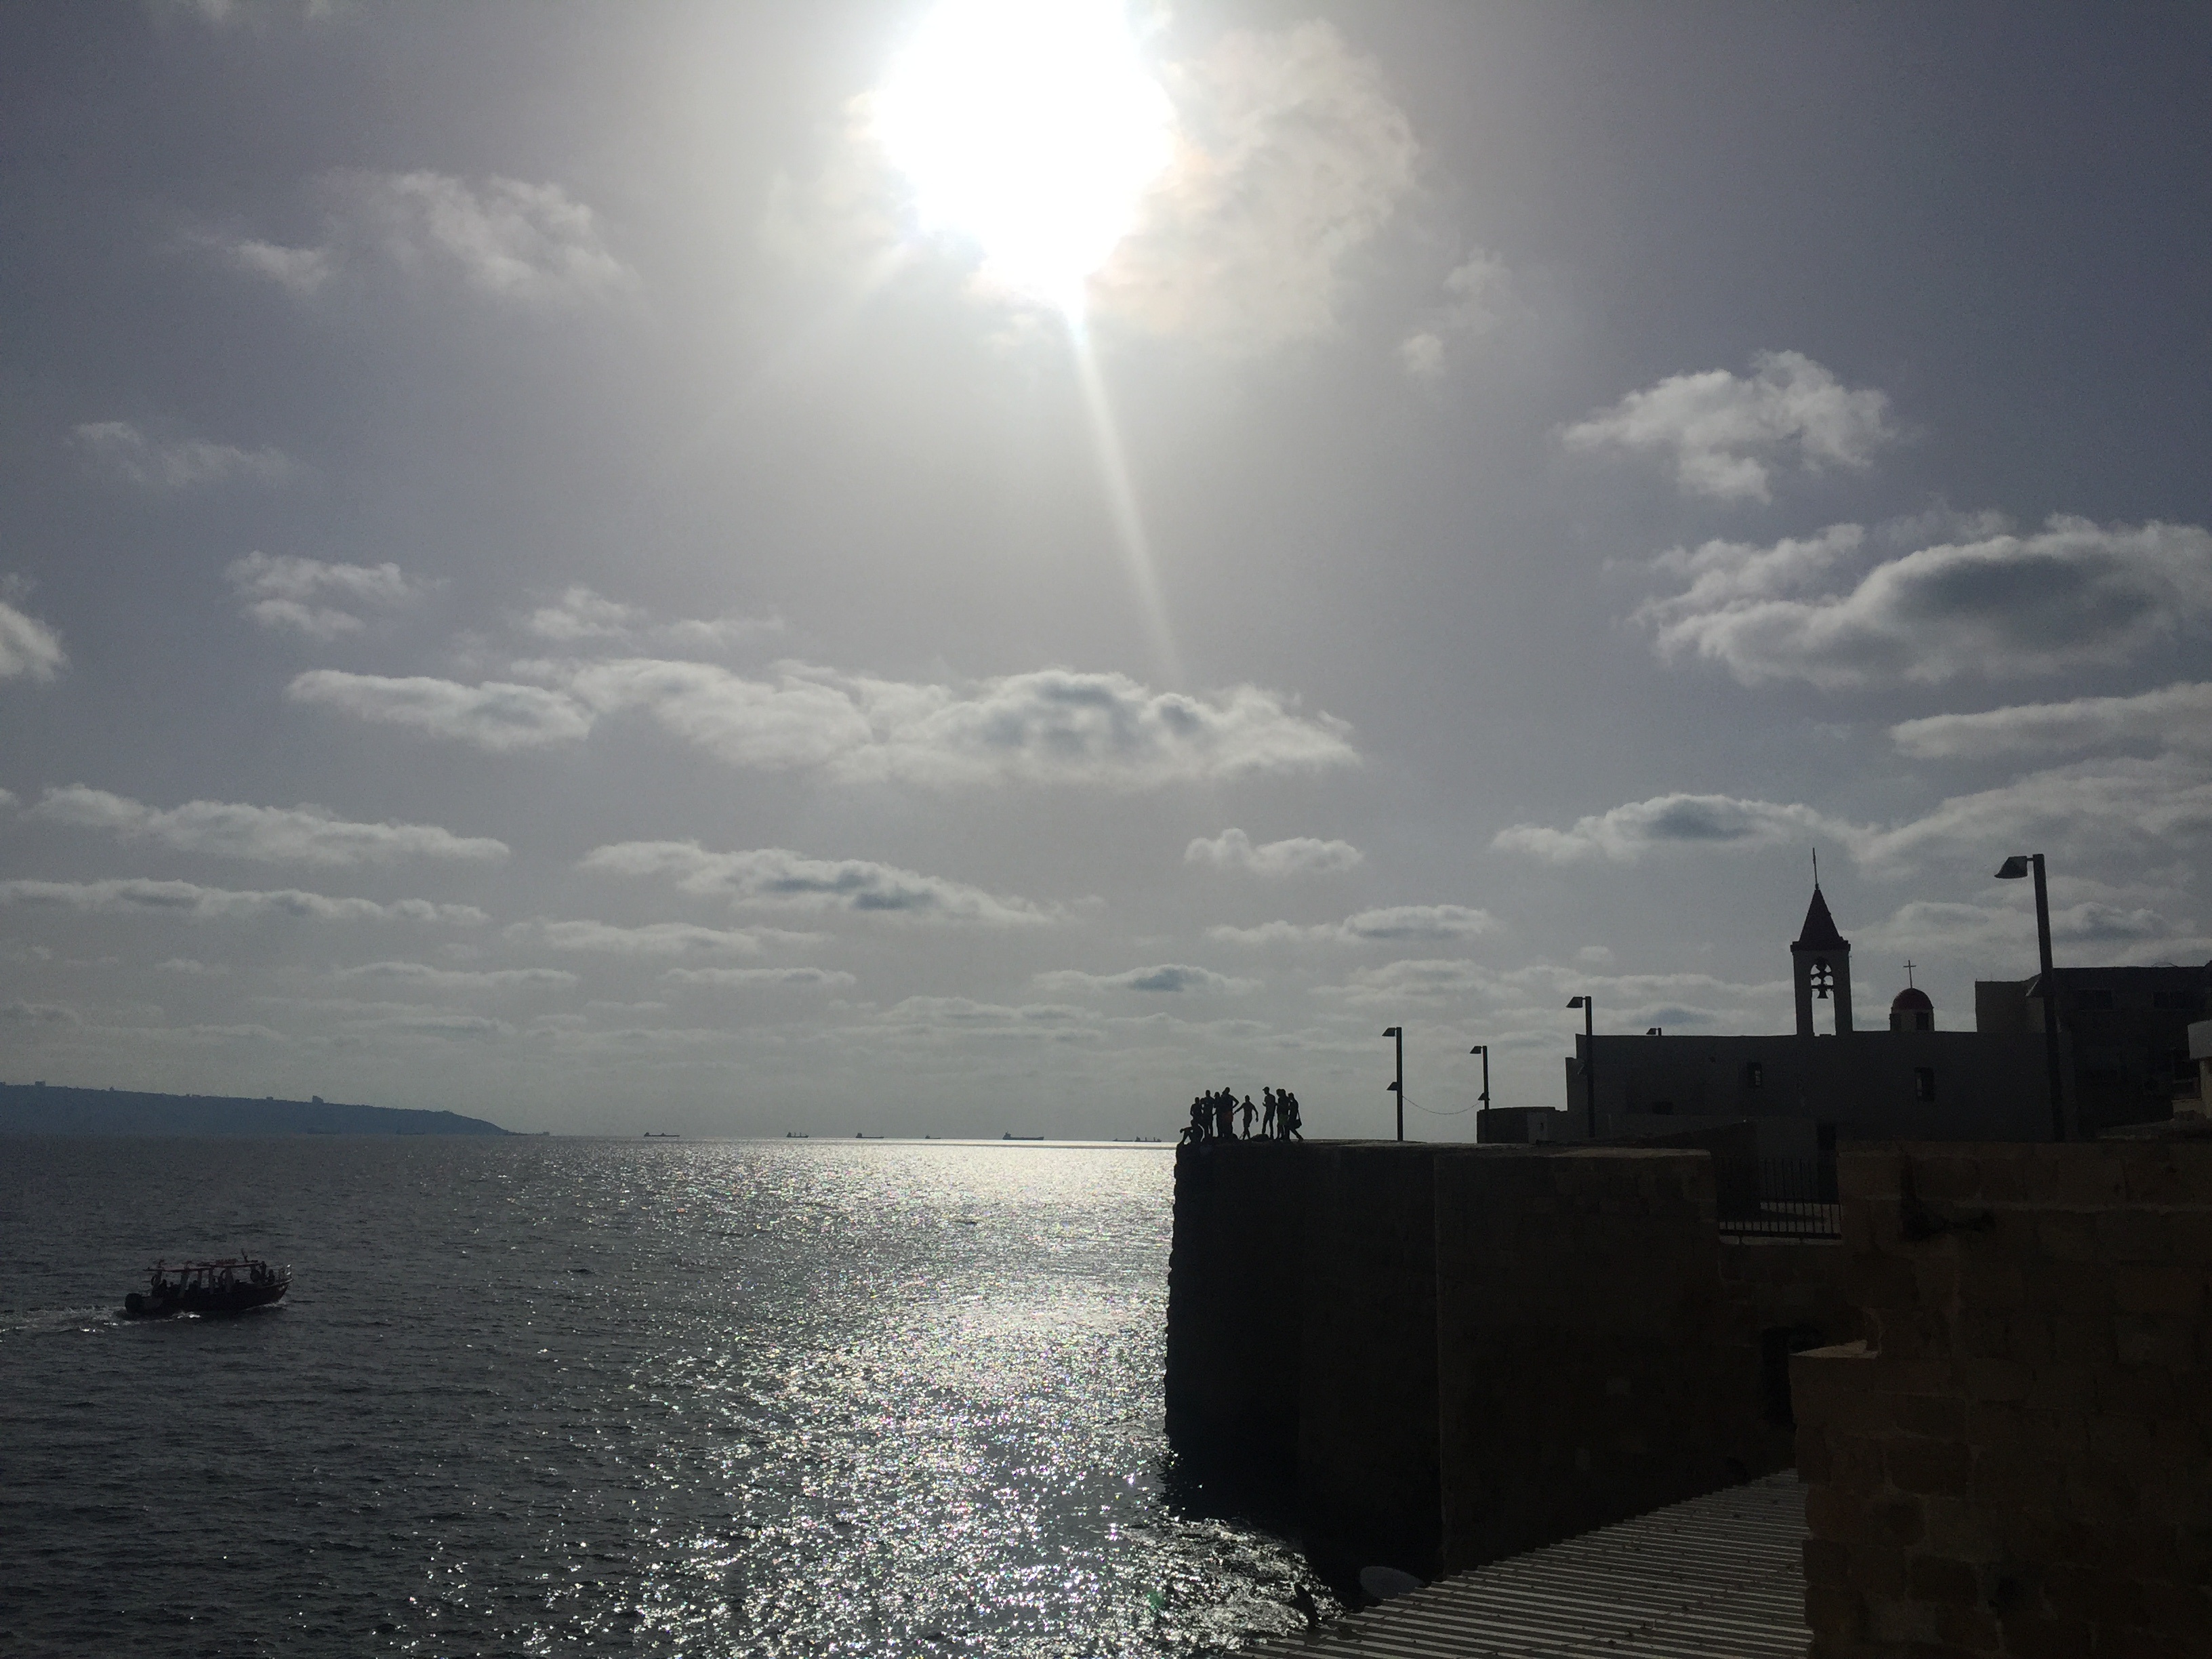
sea, coast, ocean, horizon, cloud, sky, sun, sunrise, sunset, sunlight, morning, dawn, dusk, evening, weather, bay, meteorological phenomenon, atmospheric phenomenon